Capture of Mazatlán

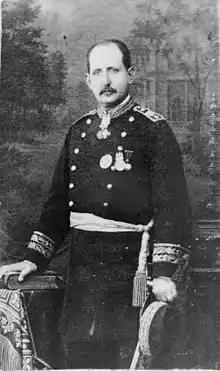
Ramón Corona, controversial defender of the city

The takeover of the city was preceded by a naval blockade dating from mid-April 1864 and a four-way oligarchy regarding the control of the city within the Juarista party. In May Plácido Vega, 3rd division central army general and his volunteer garrison guarded Mazatlán. In October 1864 Jesus García Morales the liberal governor of Nuevo León and one of his officers Ramón Corona both decided to take supreme control of Mazatlán and engaged in internal disputes that resulted in Morales placing an arrest warrant on his officer for misappropriation. On 10 October Ramón Corona was residing in the Presidio some miles away south-east of the city. He emptied the fort the next day and moved in the direction of Los Urias halfway to Mazatlán and asked Morales to officially surrender to him on the 15th. Morales declined and issued immediate war preparations against his fellow rebel officer. He mounted all the guns of the port (48 pieces) on the land passage into the city. His 500-strong garrison faced 600 infantry and 200 cavalry. Corona also had 1,000 reinforcements put on reserve. At 2 a.m., Corona launched an assault from the south 1.5 miles far from the city center. His army easily broke through the first line of defense of the artillery. After a very short close combat Morales' soldiers retreated in disorder. Corona claimed the city for himself and arrested Morales personally. Altogether 18 Republicans were killed and 15 more were wounded just before the arrival of the French forces.